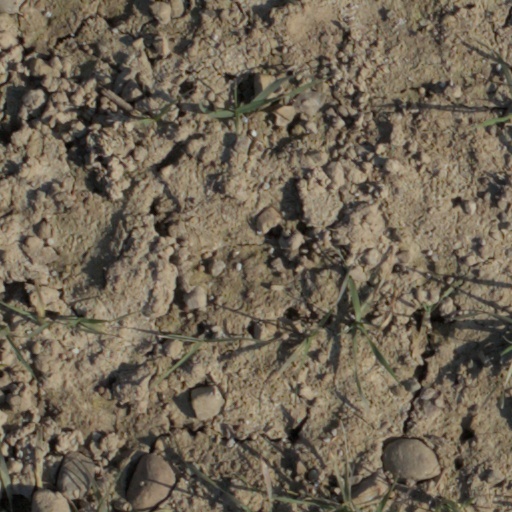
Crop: wheat